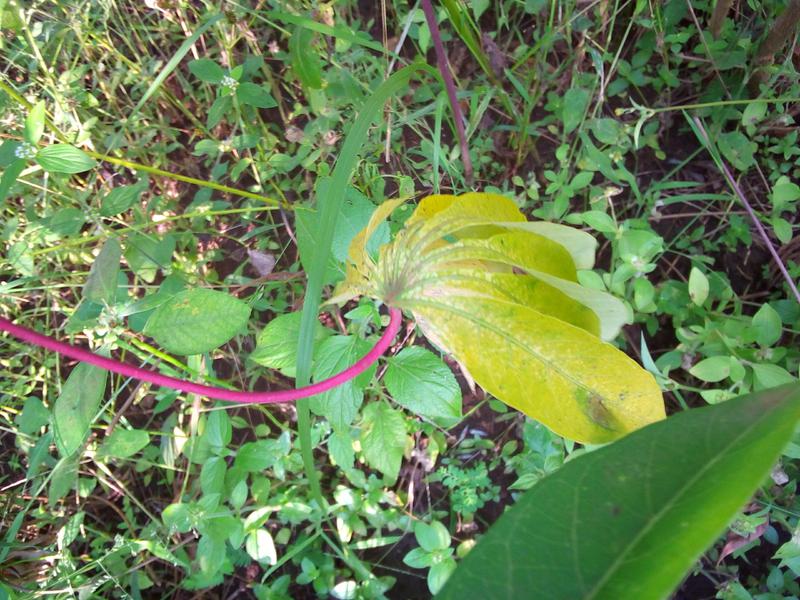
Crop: cassava
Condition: bacterial_blight